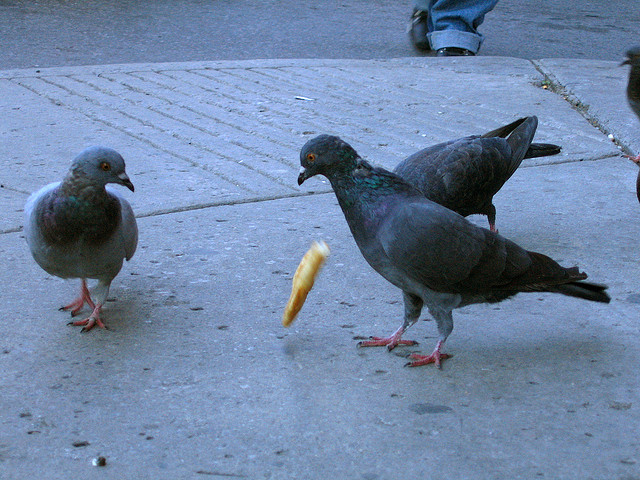
user: Given an image and a question. Answer the question in a short answer. Question: What animal depicted here is famously associated with squares? Short Answer:
assistant: pigeon